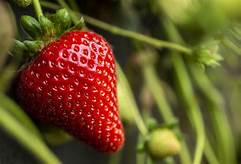
Label: Strawberry